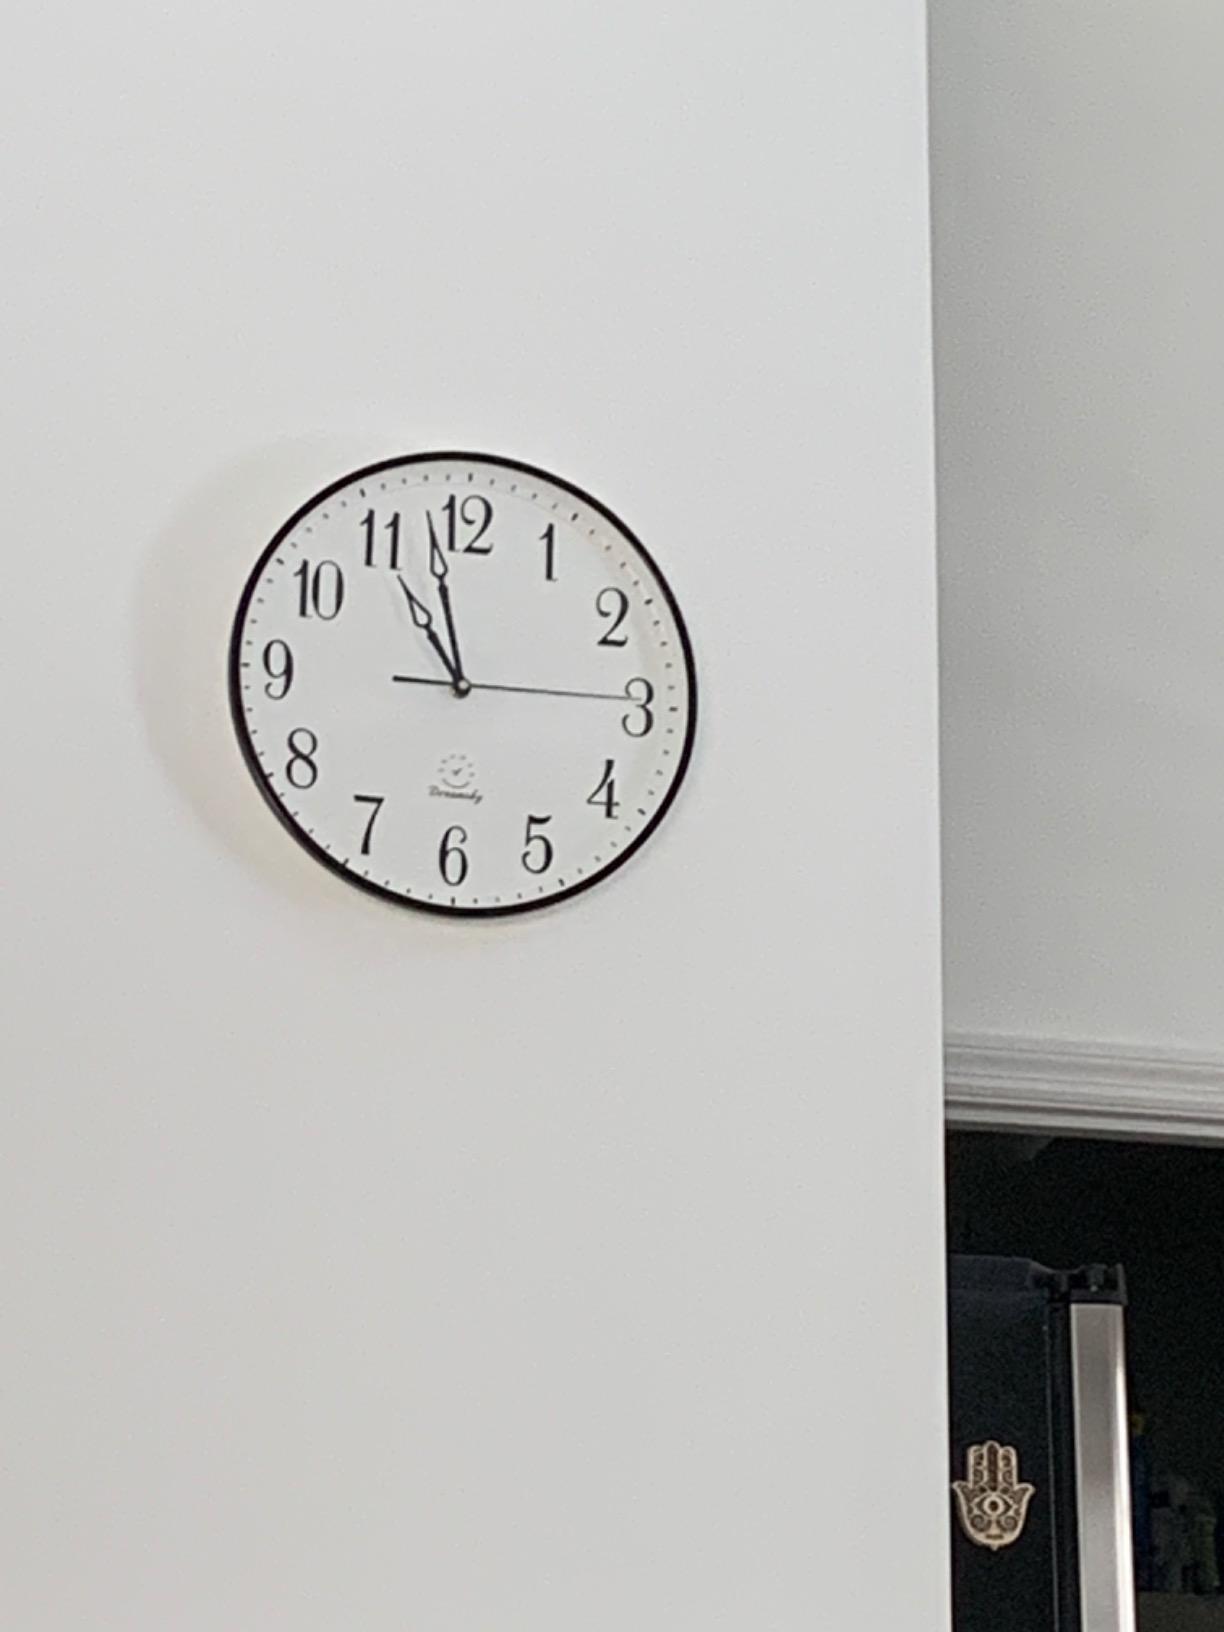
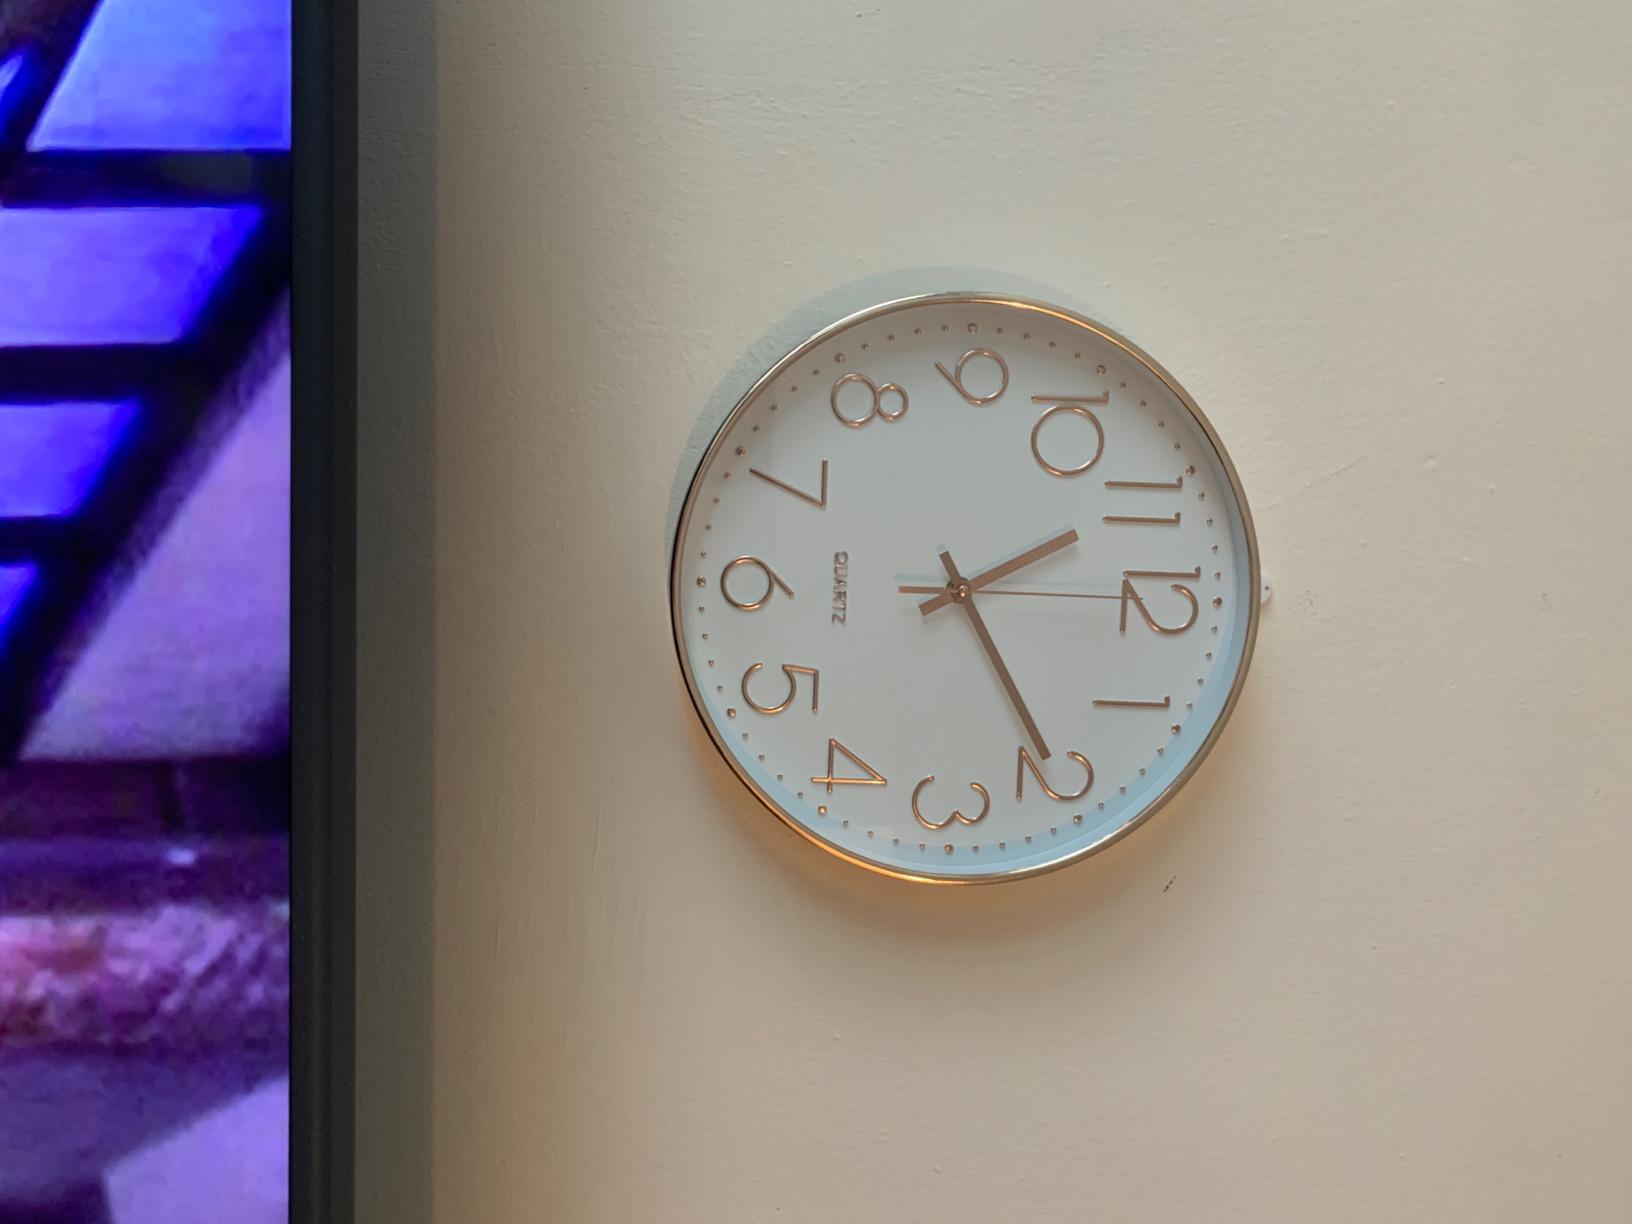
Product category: clock
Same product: no